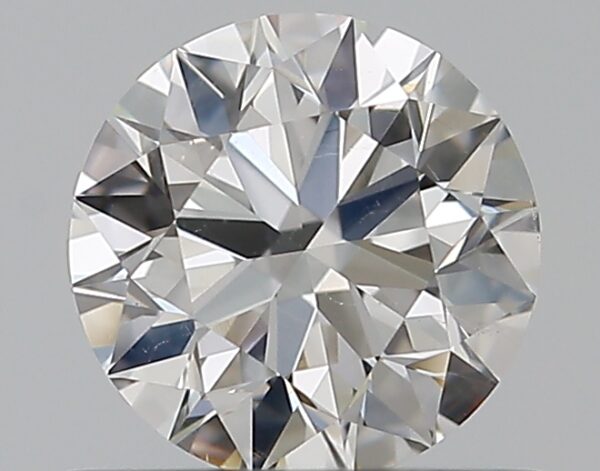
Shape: round
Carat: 0.5
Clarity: SI1
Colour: D
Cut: EX
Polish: EX
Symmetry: EX
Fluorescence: N
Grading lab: GIA
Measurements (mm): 5.06 x 5.09 x 3.14